National Association of Congregational Christian Churches

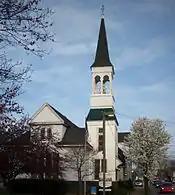
First Congregational Church, an NACCC church in Ceredo, West Virginia.

The NACCC belongs to the American Congregationalist tradition, which originated as part of the English Puritan movement, which was strongly influenced by Calvinism. By the early 20th century, Congregational churches affiliated with the National Council of Congregational Churches and participated in that body's 1931 merger with the General Convention of the Christian Church, which created the General Council of Congregational Christian Churches. The churches that eventually formed the NACCC opposed subsequent initiatives to merge the Congregational Christian Churches with the Evangelical and Reformed Church to form the United Church of Christ.